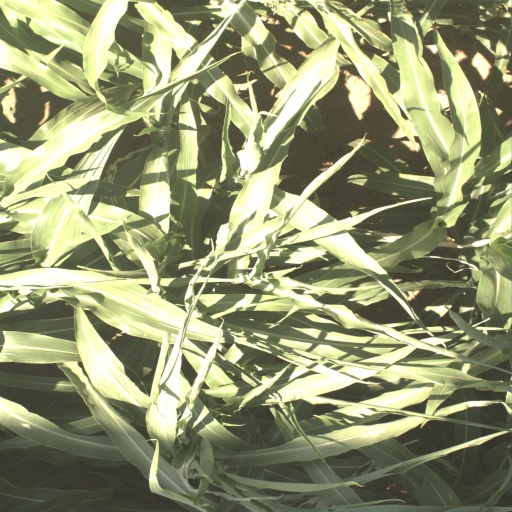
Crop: sorghum